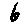
Label: 6